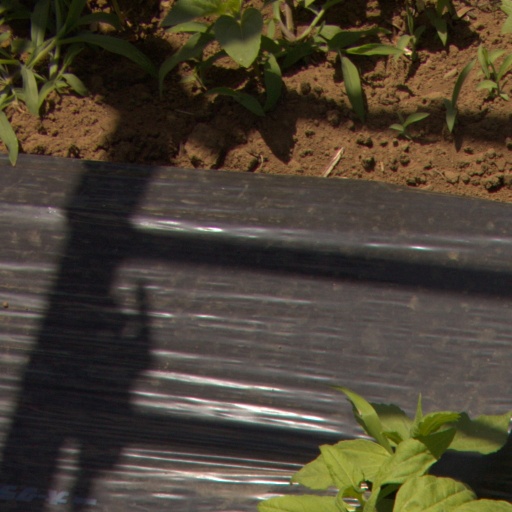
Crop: Jerusalem artichoke